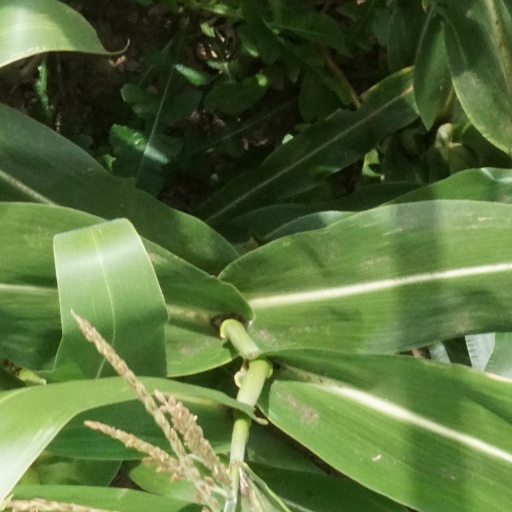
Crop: maize; corn